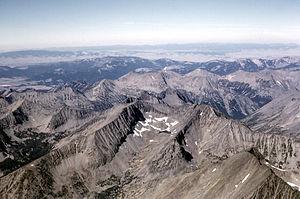
Les monts Crazy, aussi appelés Crazies, sont un massif montagneux des Rocheuses situé dans le Montana, aux États-Unis, et culminant à 3 417 mètres d'altitude au pic Crazy. D'une longueur de 60 km et d'une largeur de 25 km, ce massif isolé de la ligne continentale de partage des eaux d'Amérique du Nord domine les Grandes plaines à l'est, d'où il est visible de très loin.